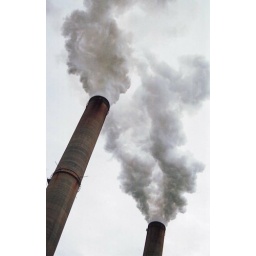
From the roof of Gavin Power plant in Southern Ohio, 2007